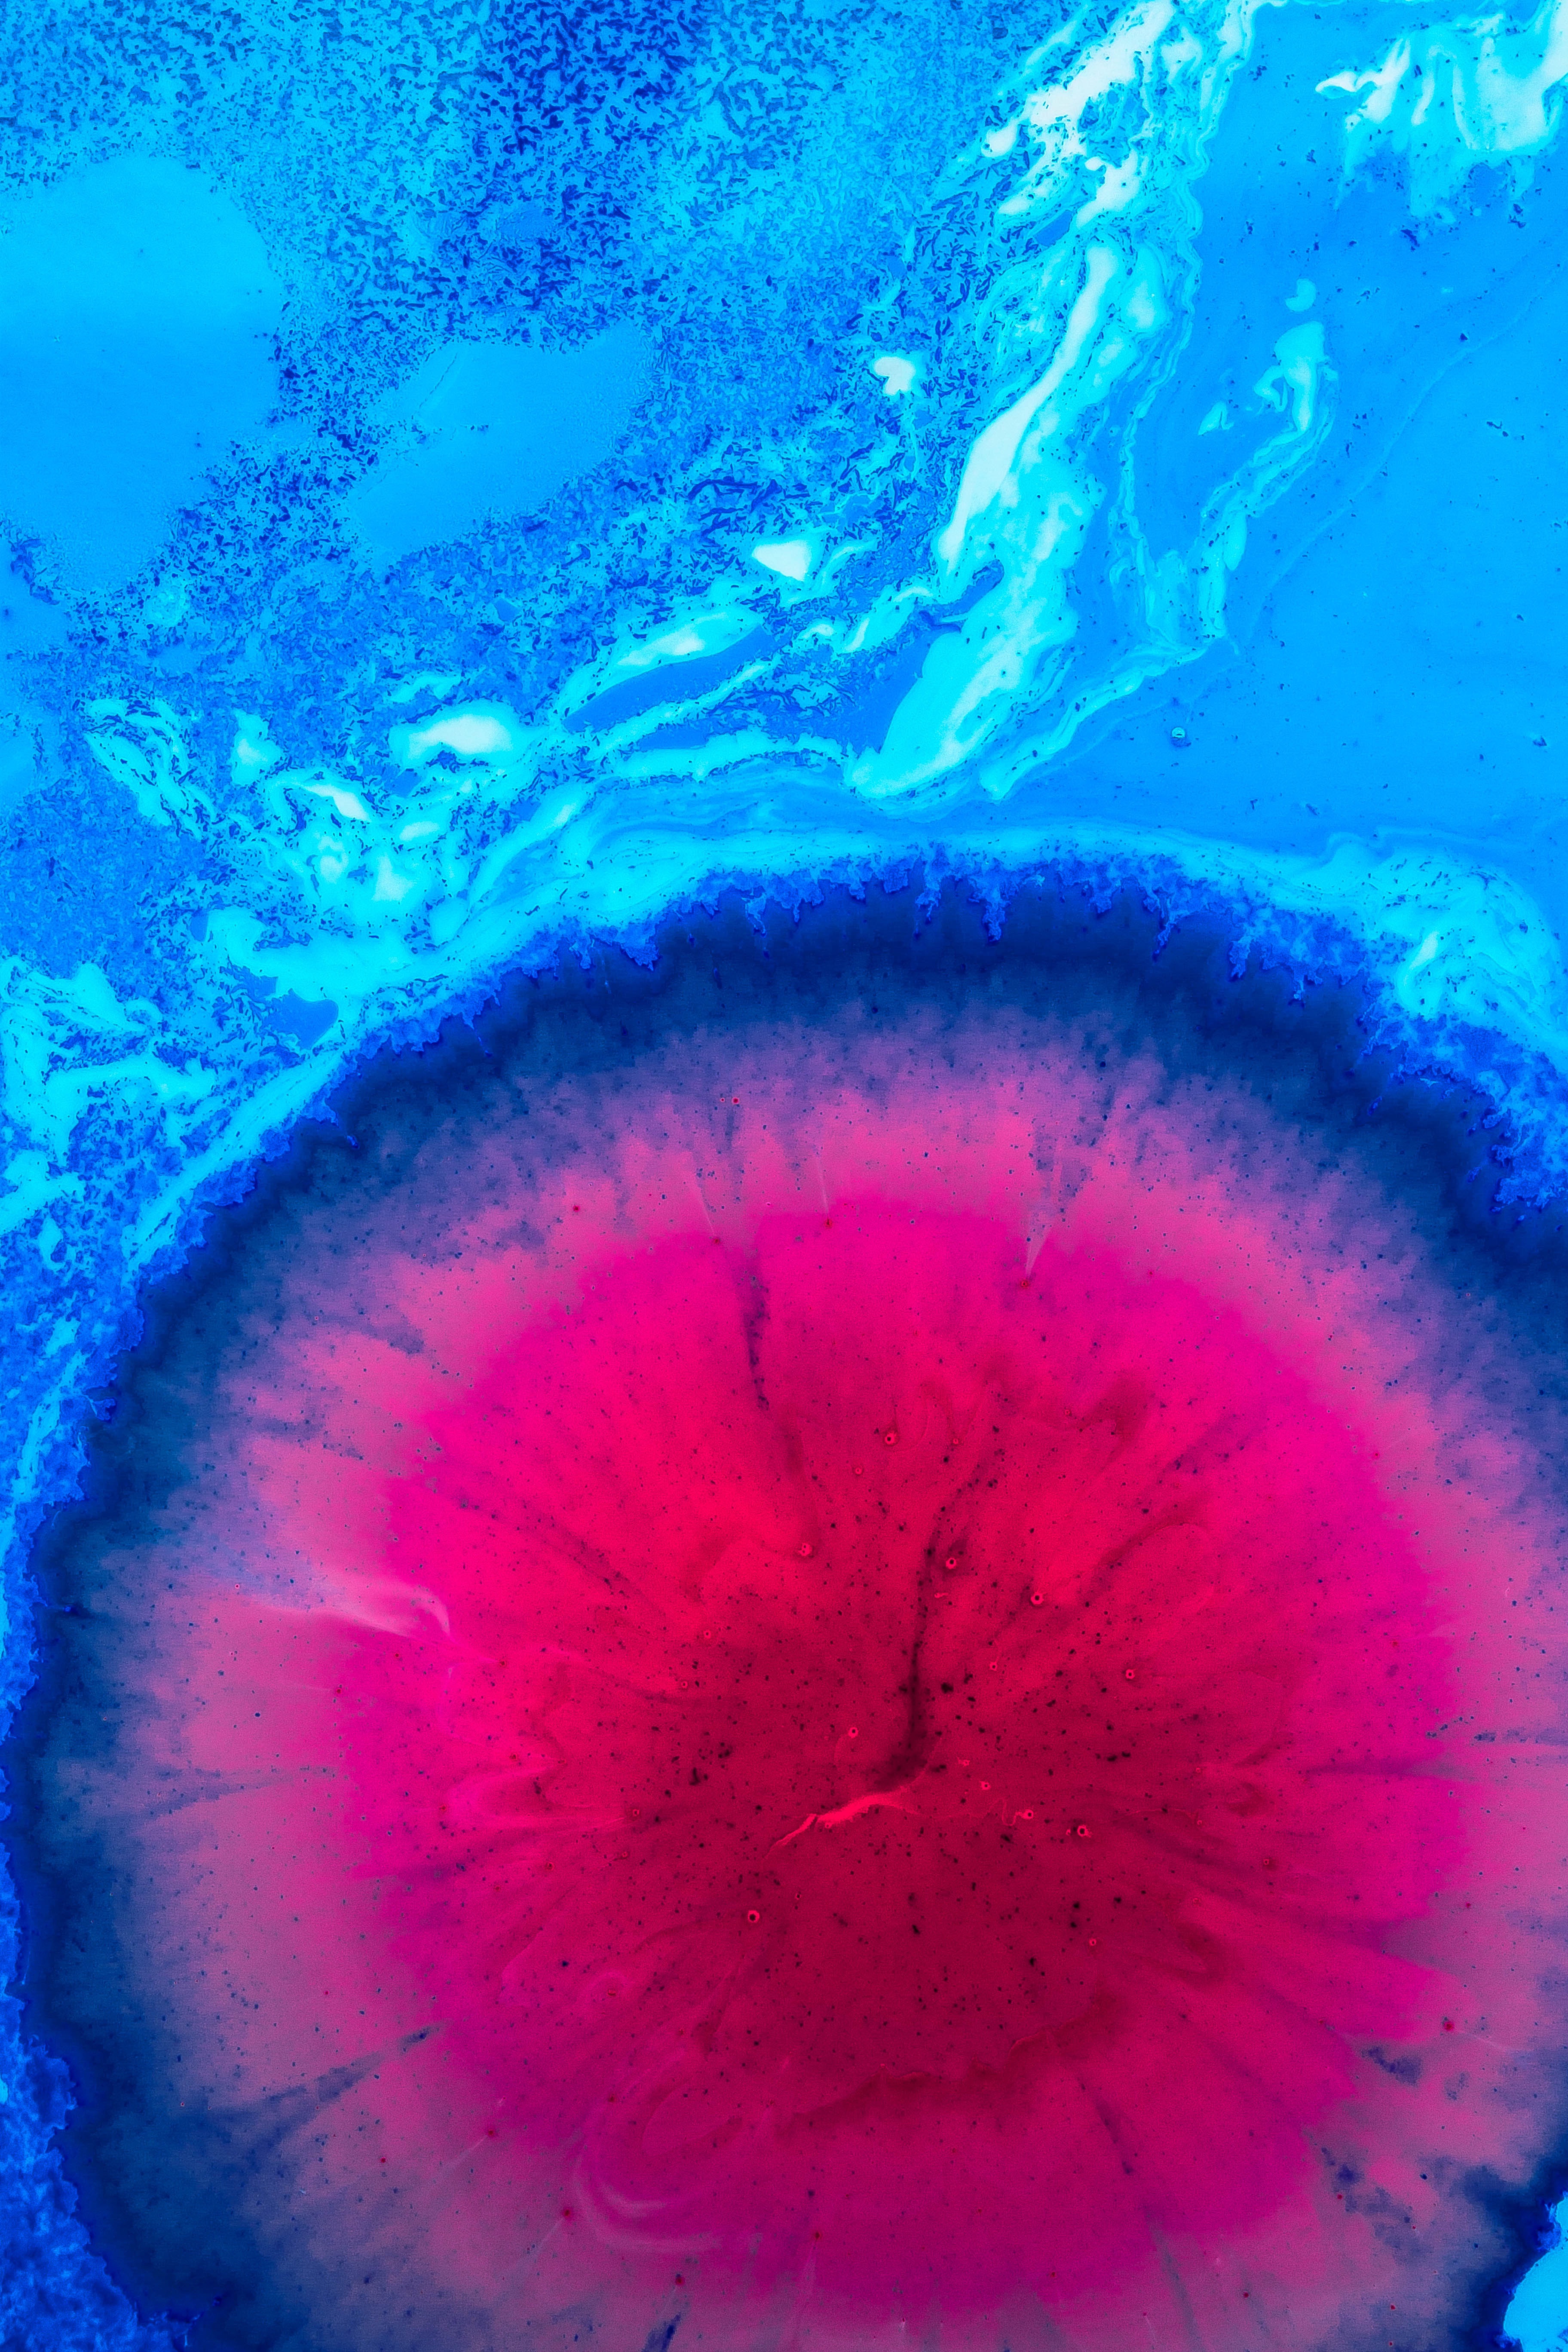
ocean, biology, coral, invertebrate, reef, cnidaria, marine biology, marine invertebrates